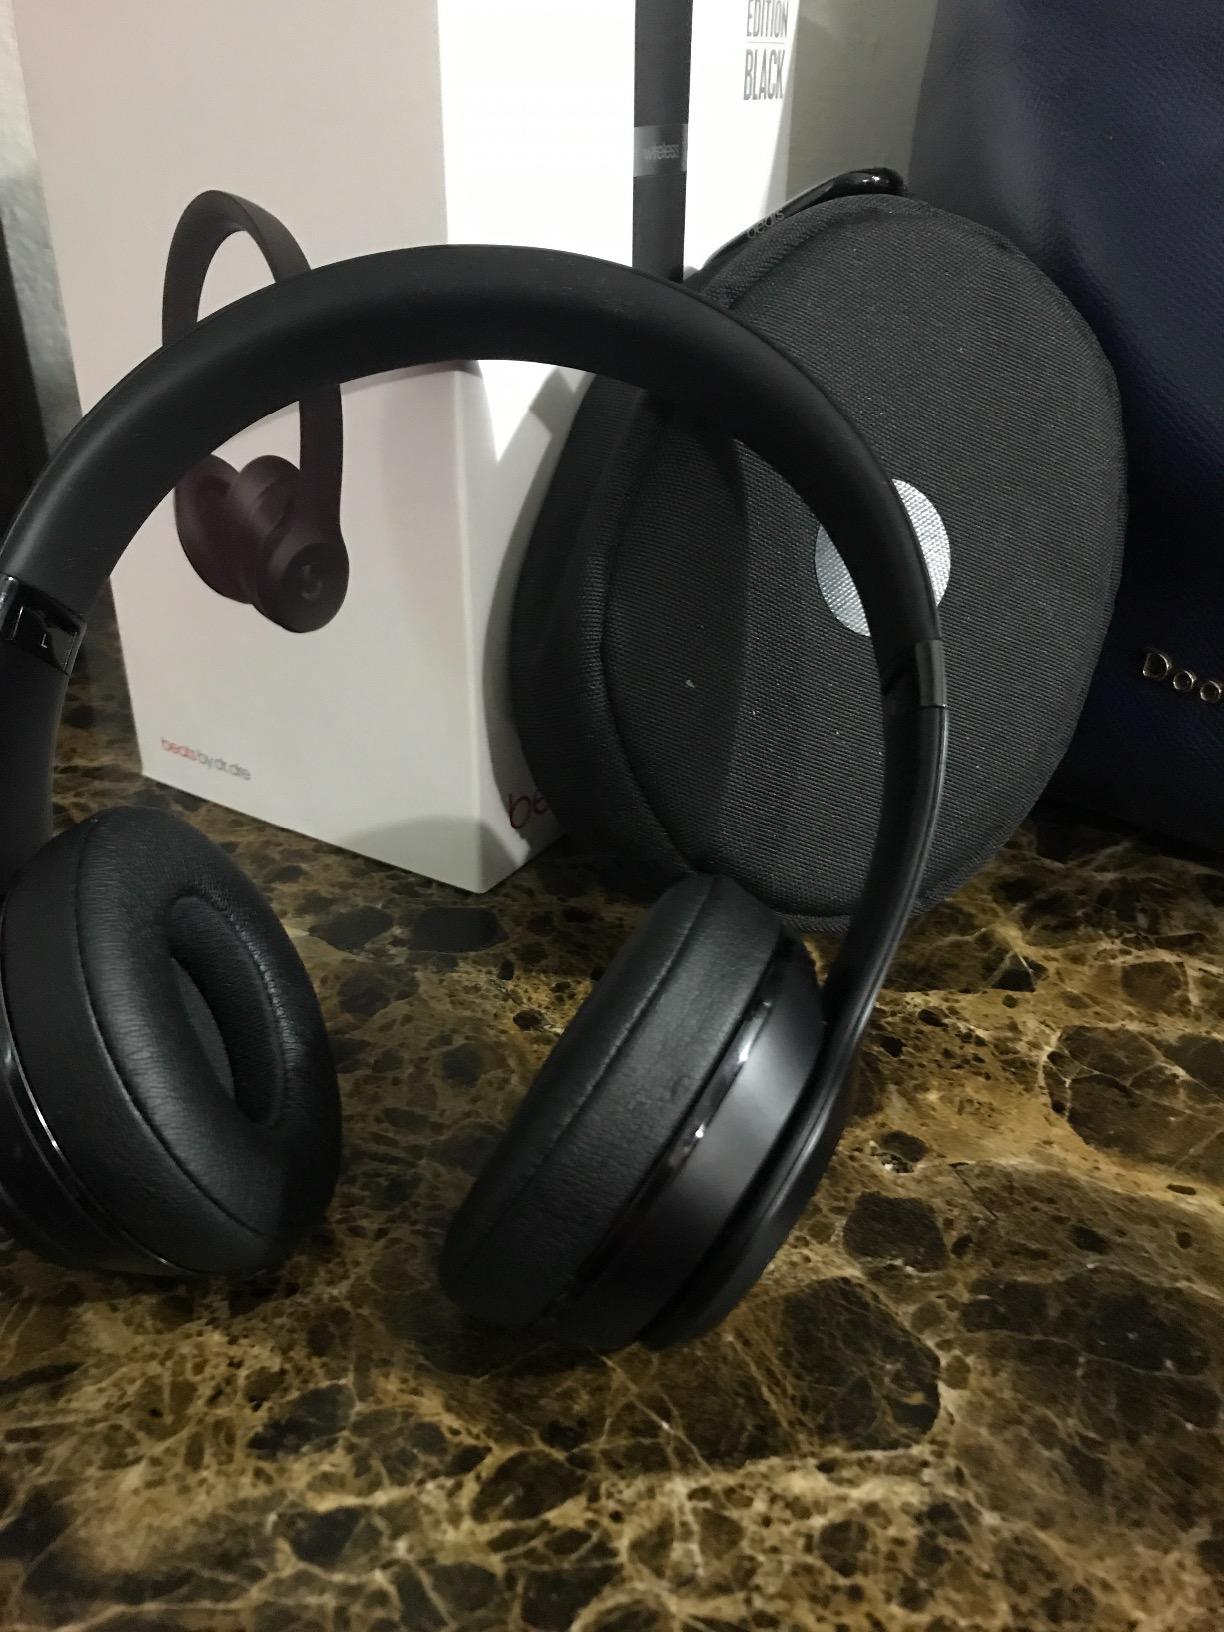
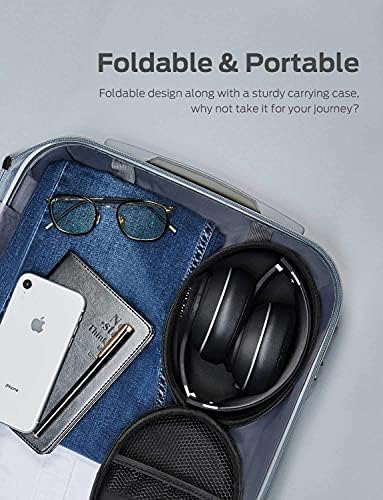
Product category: headphones
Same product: no